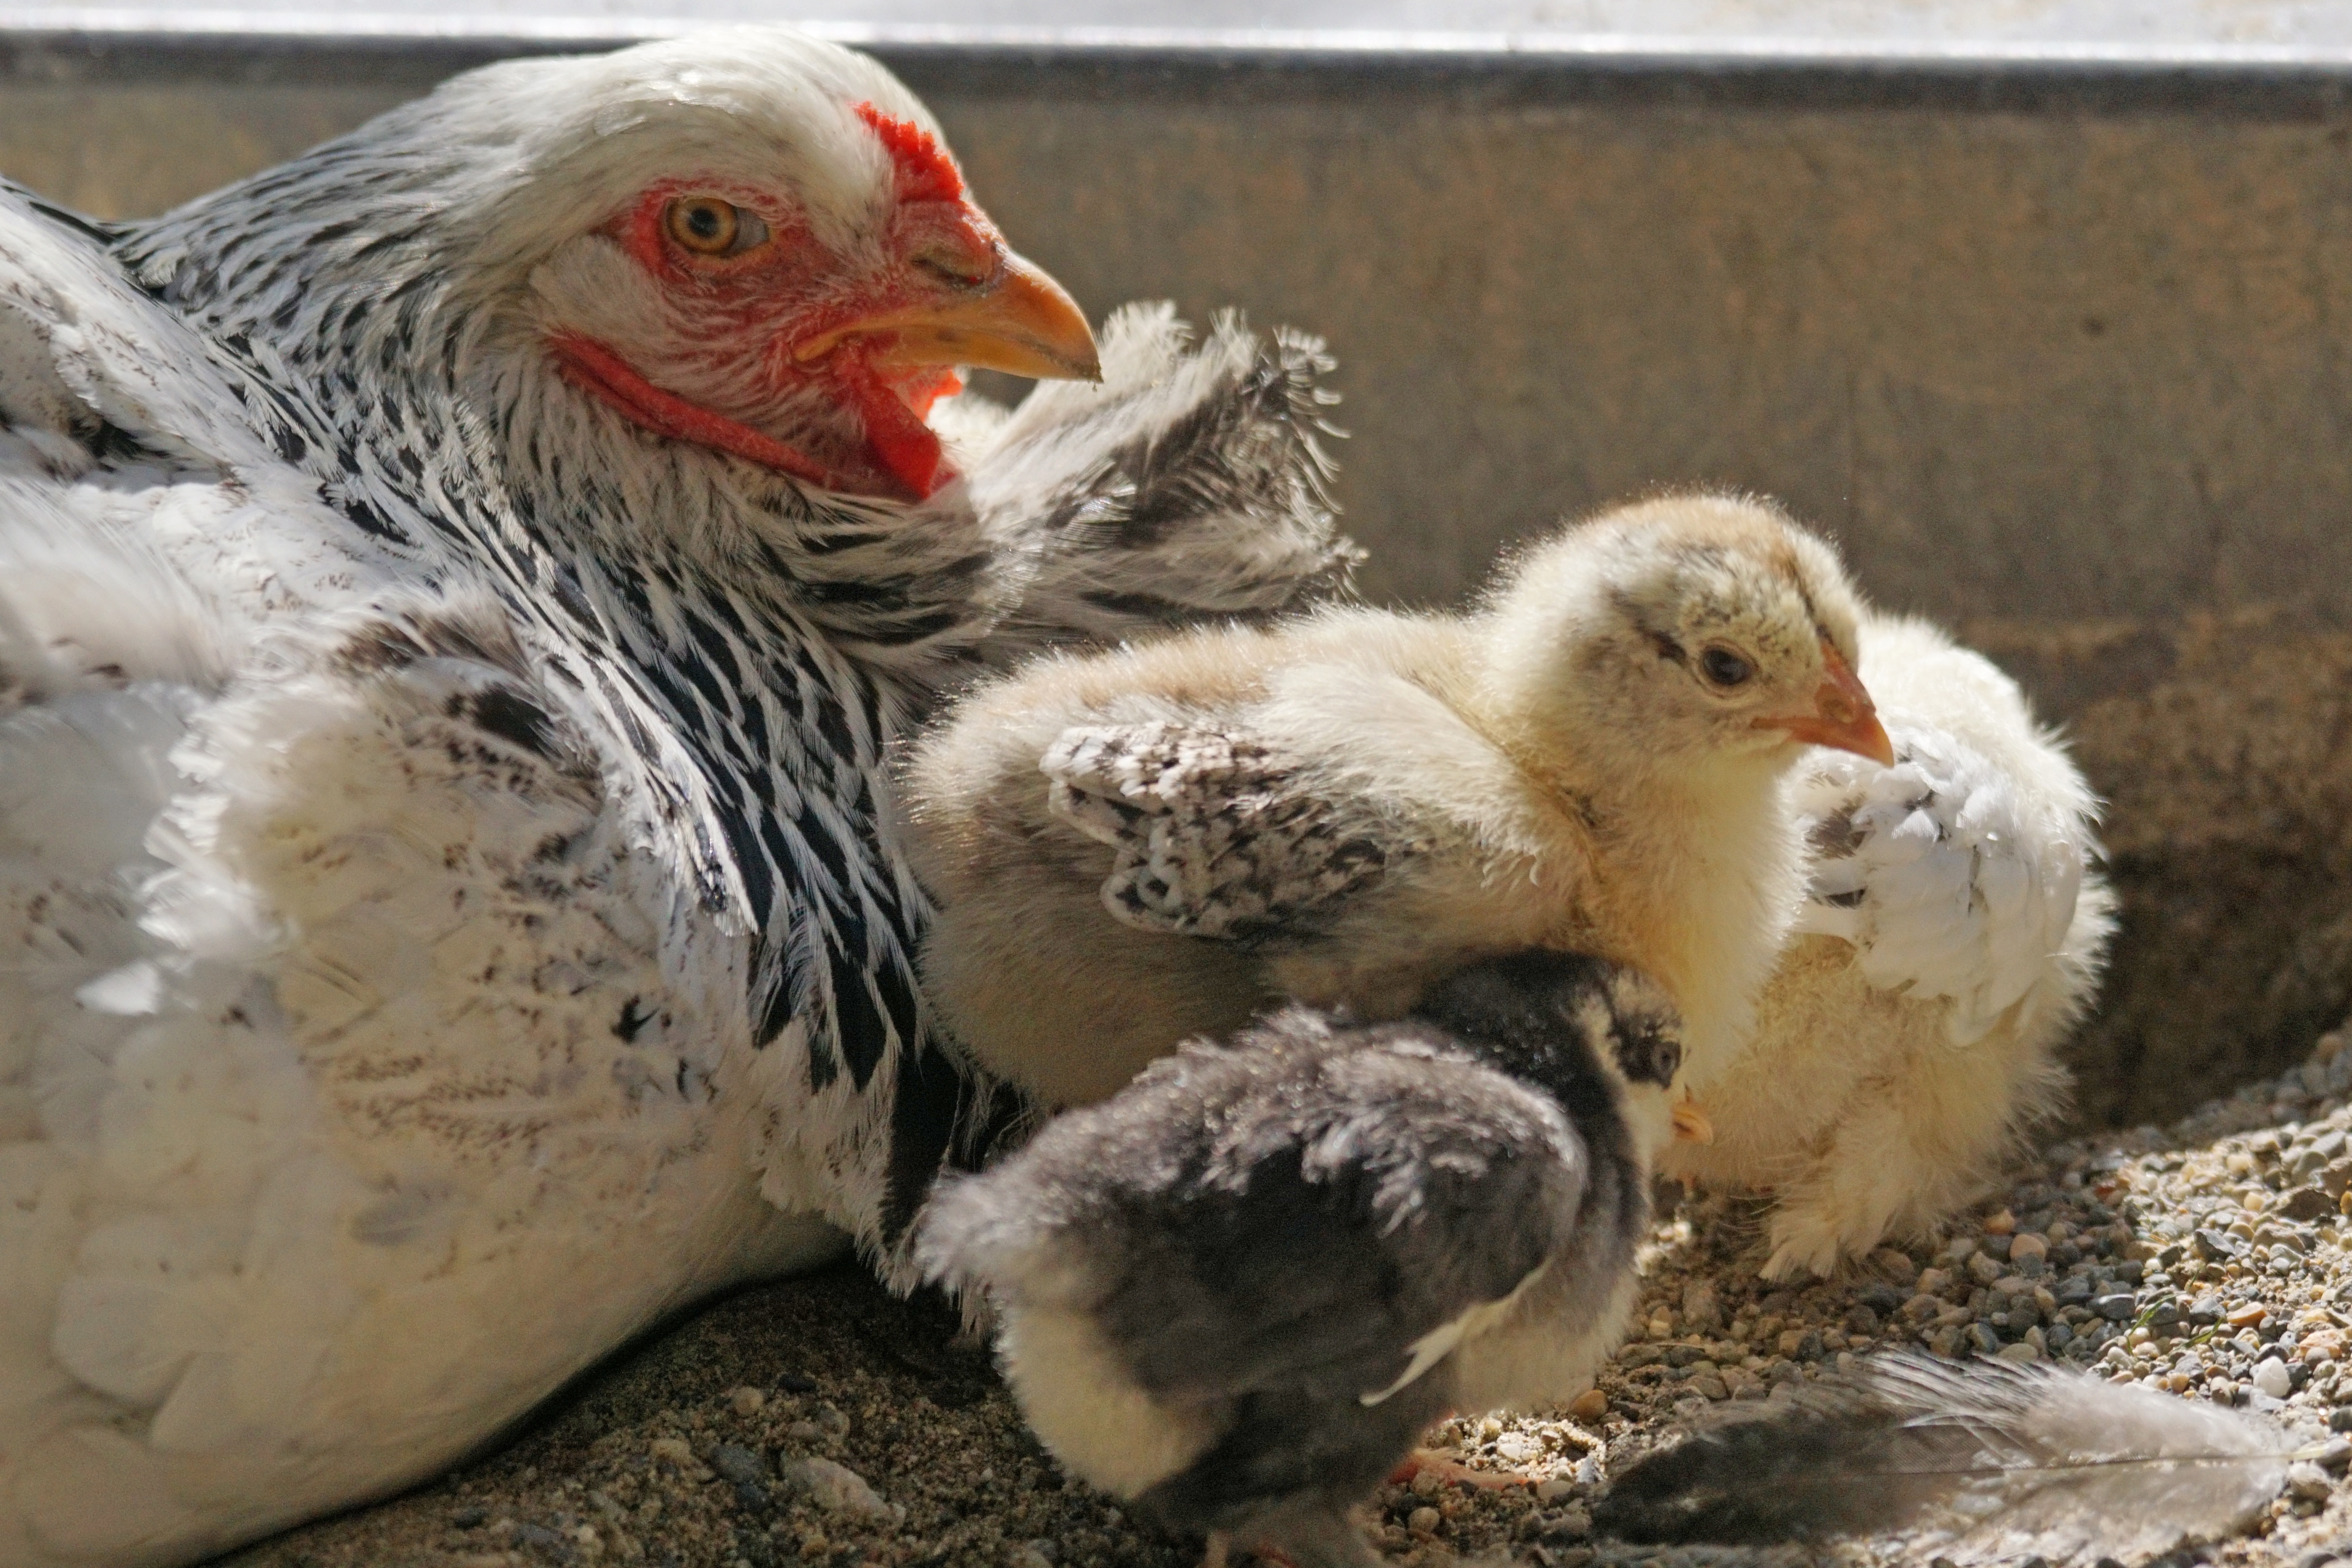
bird, beak, chicken, fauna, poultry, hen, duck, vertebrate, chicks, water bird, country life, free range, gallus domesticus, brahama